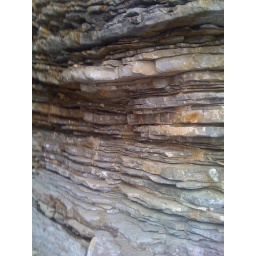
Cool rock wall in Budva, Montenegro